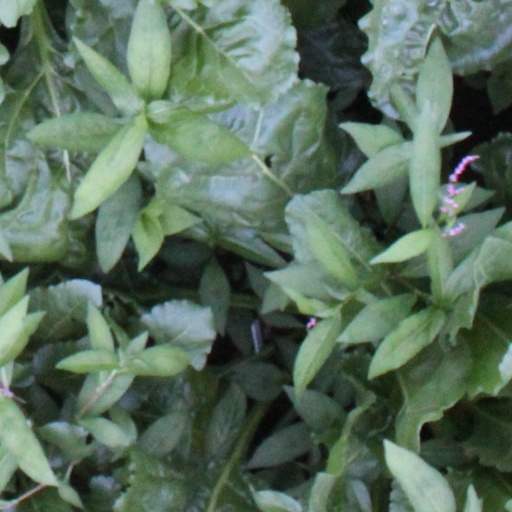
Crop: sugar beet